Life Feels Good

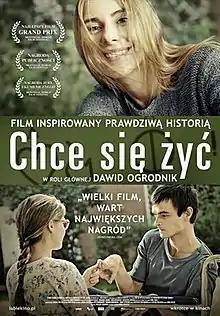

Life Feels Good is a 2013 Polish drama film directed by Maciej Pieprzyca.